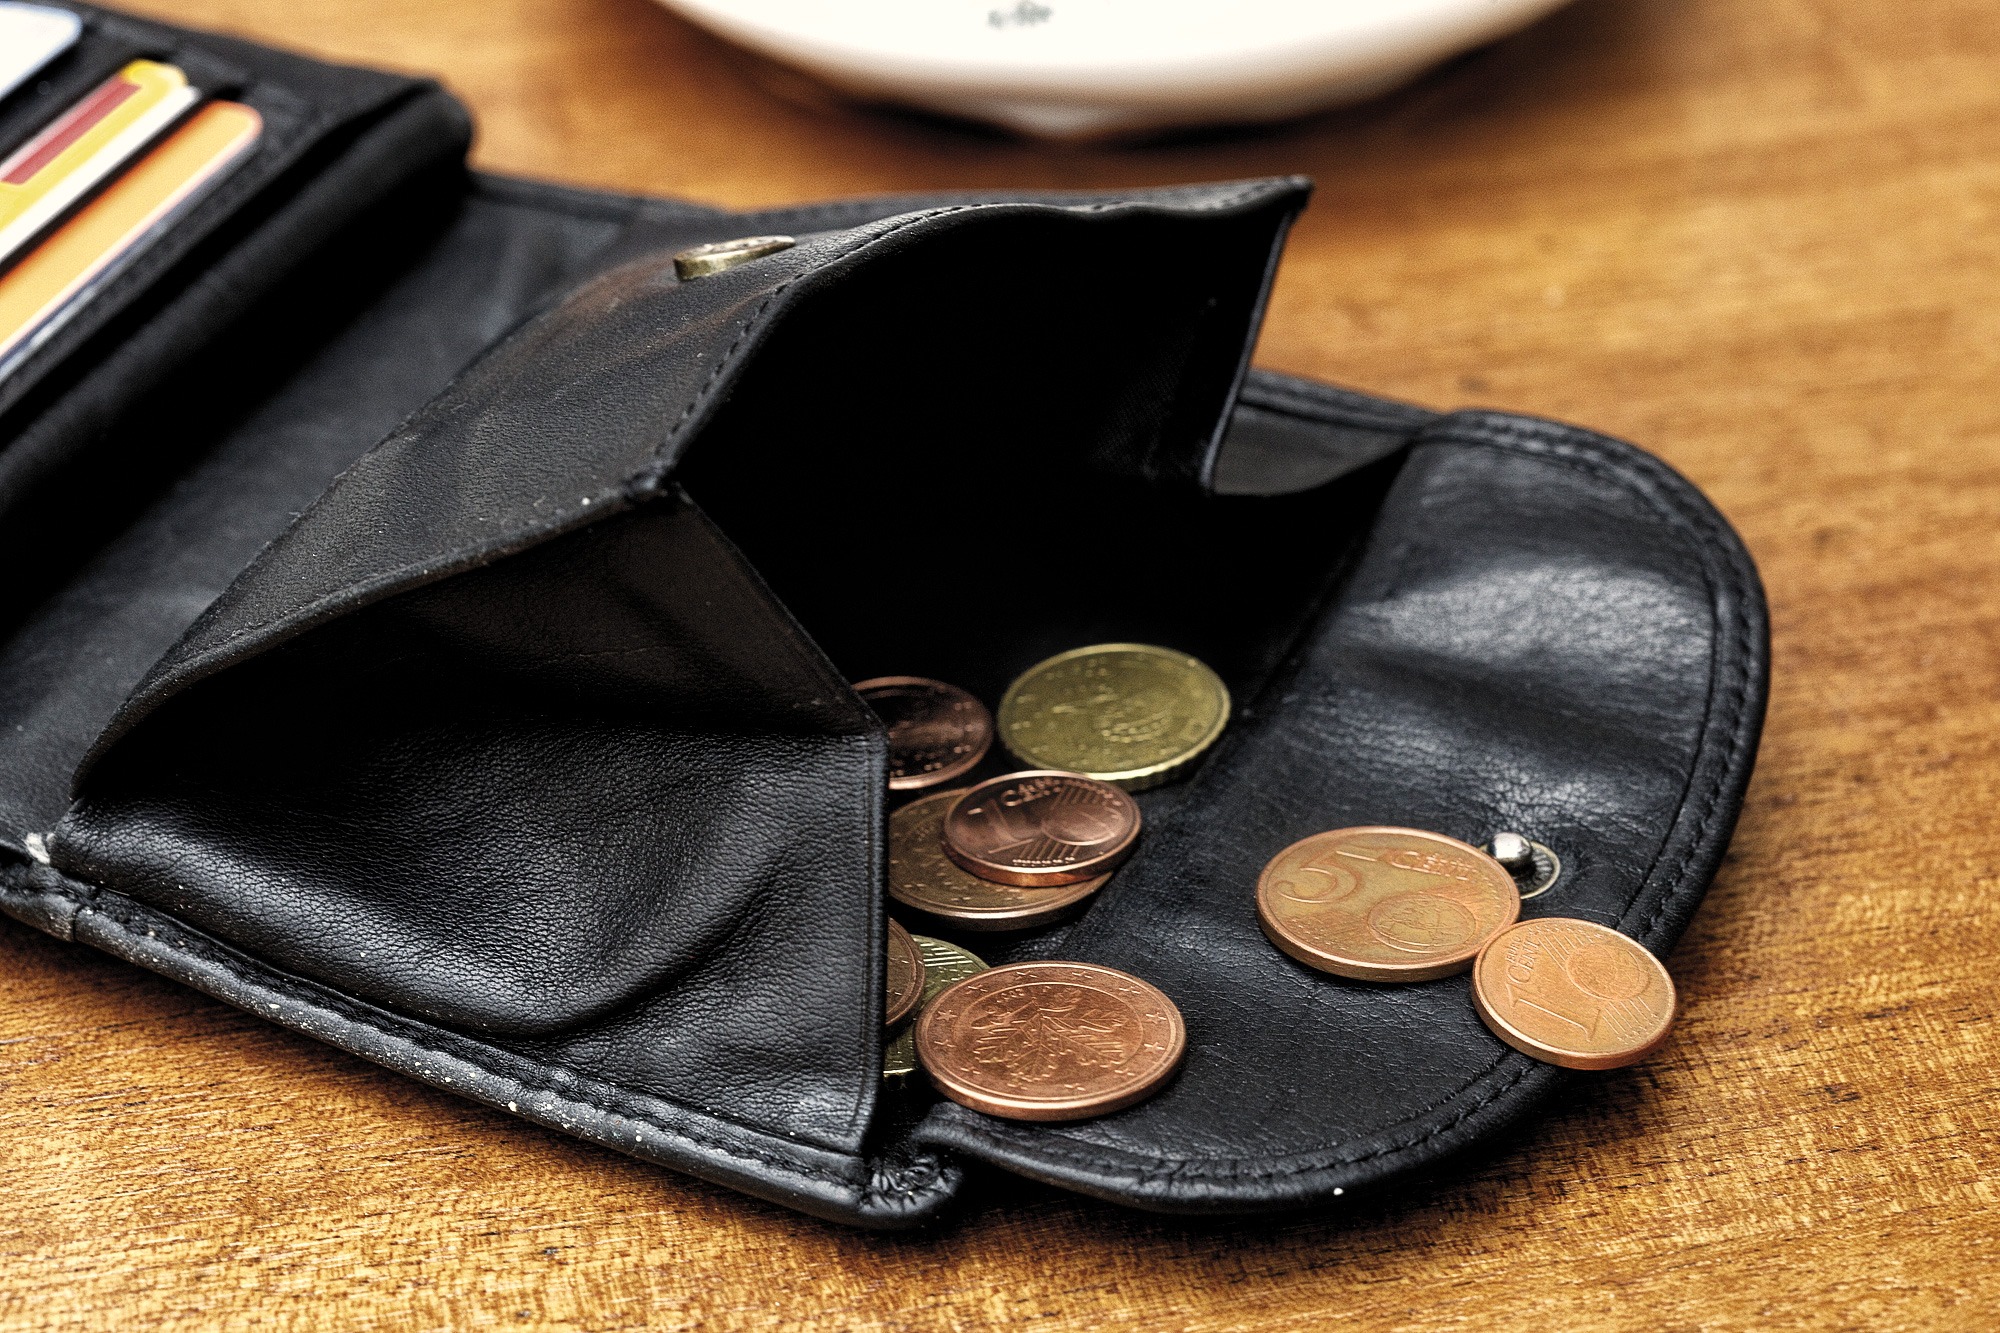
hand, leather, money, wallet, cash, bank, glasses, currency, euro, trade, credit, buy, economy, pay, purchase, fashion accessory, coin purse